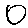
Label: 0